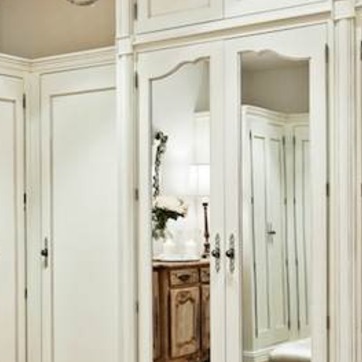
Material: glass